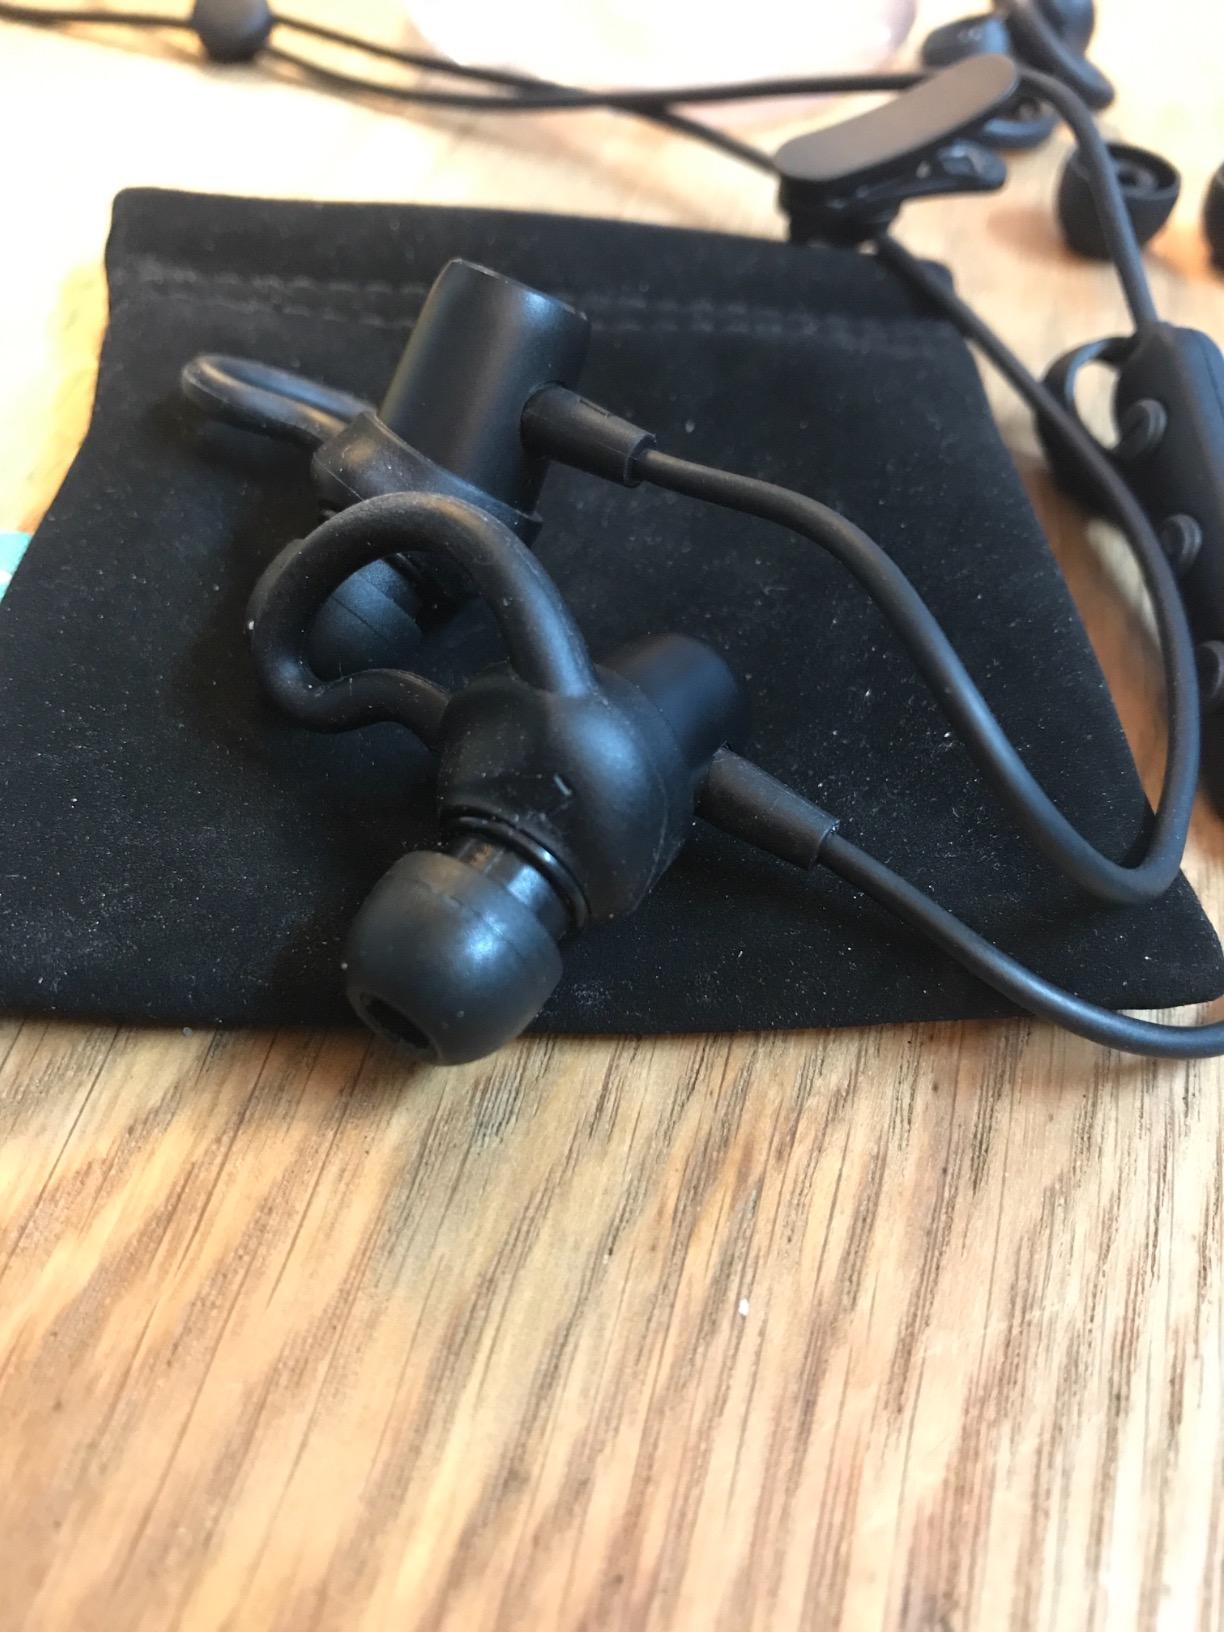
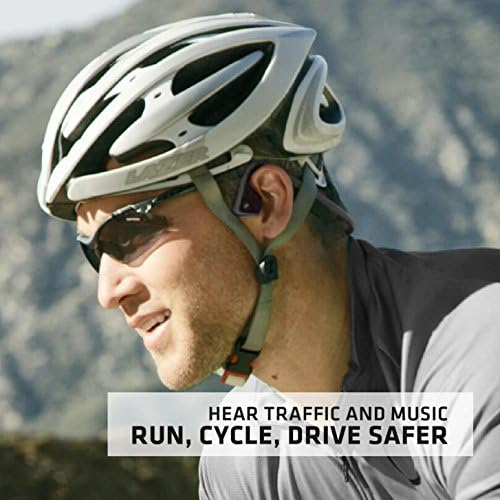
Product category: headphones
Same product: no